Flux balance analysis

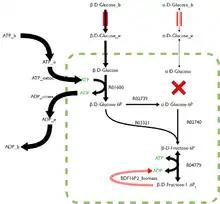
An example of a non lethal gene deletion in a sample metabolic network with fluxes shown by the weight of the reaction lines as calculated by FBA. Here the flux through the objective function is halved but is still present.

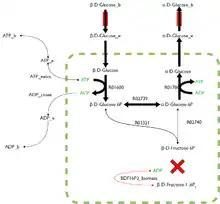
An example of a lethal gene deletion in a sample metabolic network with fluxes shown by the weight of the reaction lines as calculated by FBA. Here there is no flux through the objective function, simulating that the pathway is no longer functional.

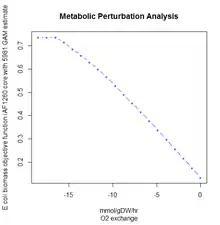
Reaction inhibition: Plot of FBA predicted growth rate (y-axis) to decreasing influx of Oxygen (x-axis) in an E.coli FBA model.

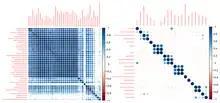
Comparison of correlation plots of lethal Pairwise reaction deletions across different subsystems for E.coli(left) and M.tuberculosis(right).

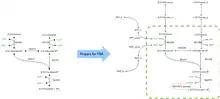
The first six reactions in Glycolysis prepared for FBA through the addition of an objective function (red) and the import and export of nutrients (ATP, ADP, BDG, ADG) across the system boundary (dashed green line).

In comparison to traditional methods of modeling, FBA is less intensive in terms of the input data required for constructing the model. Simulations performed using FBA are computationally inexpensive and can calculate steady-state metabolic fluxes for large models (over 10,000 reactions) in a few seconds on modern personal computers. This means that the effect of deleting reactions from the network and/or changing flux constraints can be sensibly modelled on a single computer.